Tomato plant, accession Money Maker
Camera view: horizontal (90 deg, fisheye); turntable rotation: 240 degrees
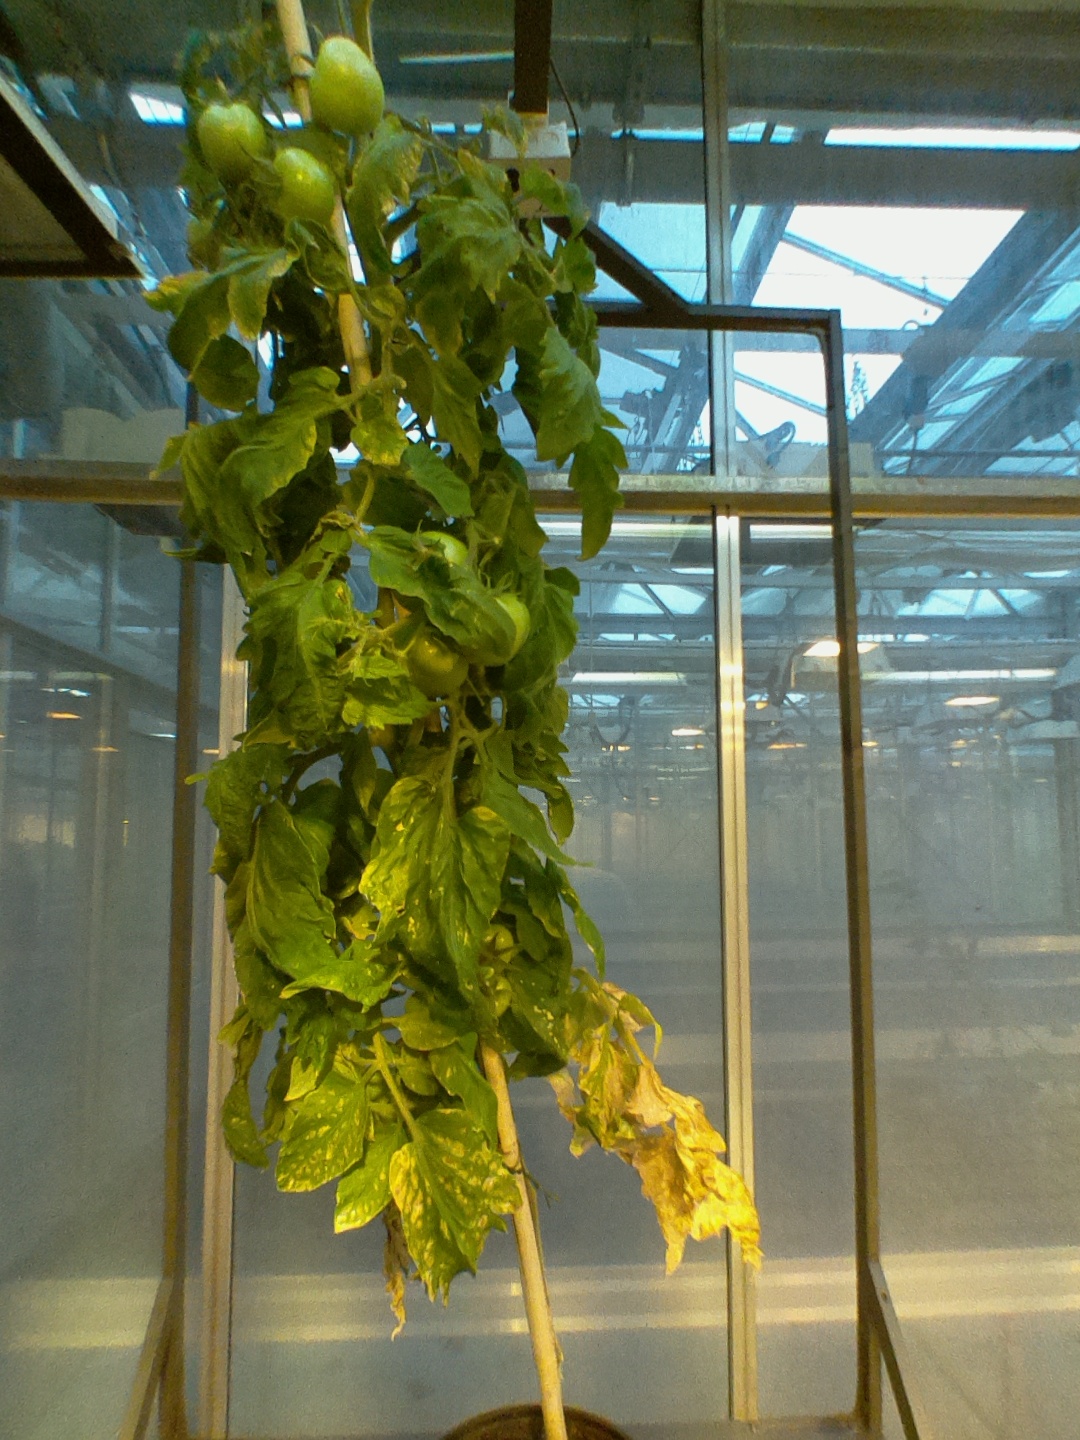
BBCH growth stage 79: 90% -100% of final fruit size